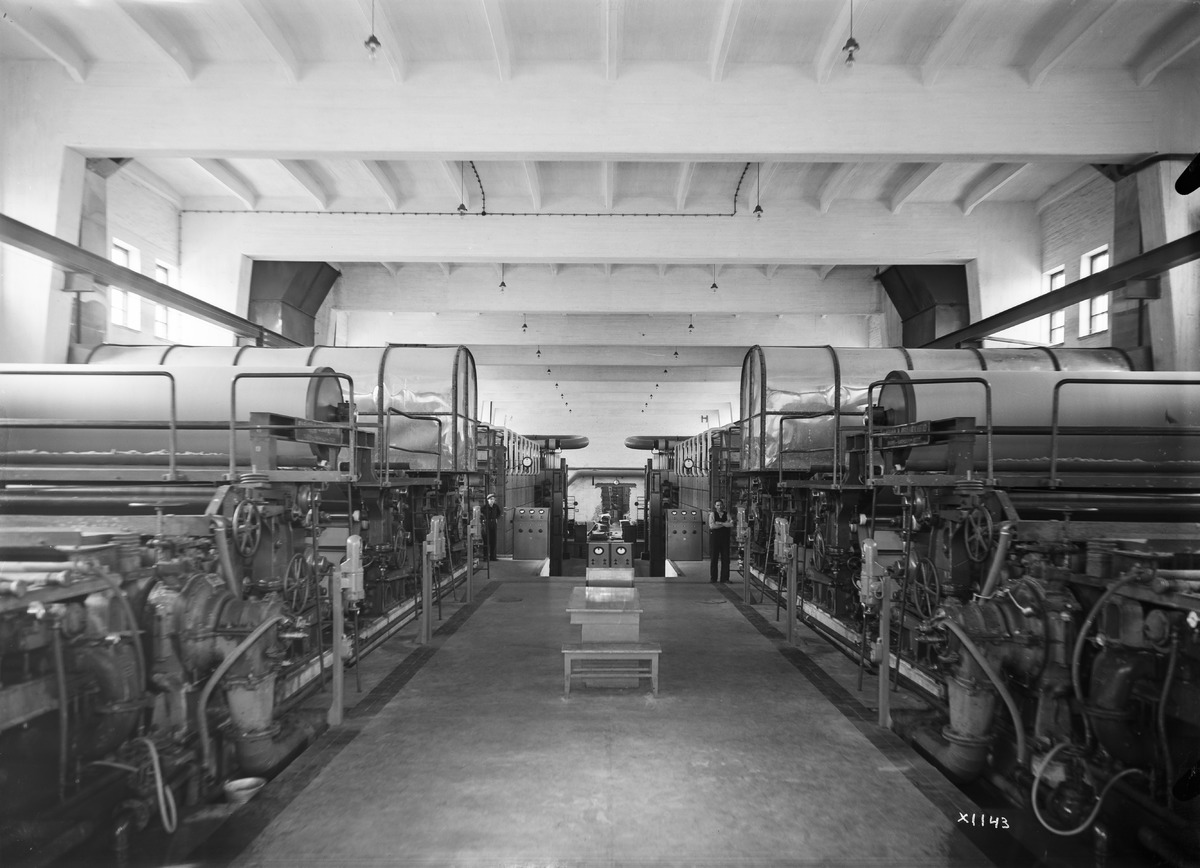
Koneistoa
Machinery
sisällön kuvaus: Tehtaan koneistoa vuonna 1938. content description: Machines in a factory in 1938.
Vuosi: 1938
Paikka: , Suomi, Suomi
Aiheet: sisäkuva; tehtaat; koneet; laitteet; koneistot; factories; machines; machinery